Basil Hooper

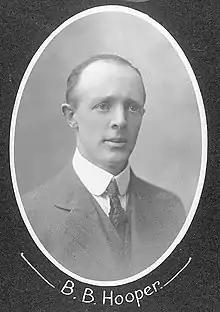
Basil Hooper in 1912, taken when he was a Roslyn Borough Councillor

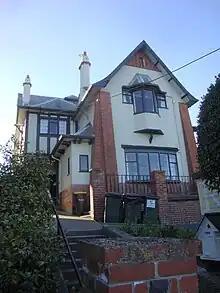
Ritchie House in Dunedin, built by Basil Hooper in 1914

Basil Bramston Hooper, ARIBA (17 April 1876–3 February 1960) was a New Zealand architect. He was born in Lahore, India on 17 April 1876. In 1896 Hooper was articled to the Dunedin architect James Louis Salmond for three years, leaving Salmond's office in December 1900. He later designed the H A Salmon residence on Claremont Street.